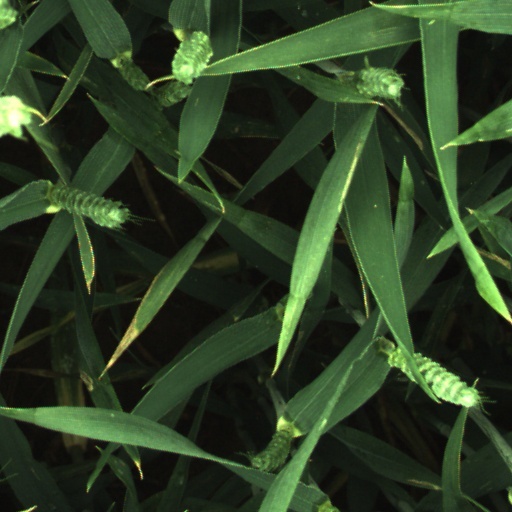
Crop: wheat